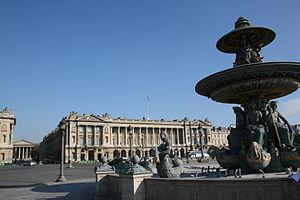
Le Garde-Meuble de la Couronne, appelé aussi Garde-Meuble royal, était en France, sous l'Ancien Régime, l'administration chargée de la gestion du mobilier et des objets d'art destinés à l'ornement des demeures royales. Il désignait aussi le magasin de dépôts géré par cette administration.